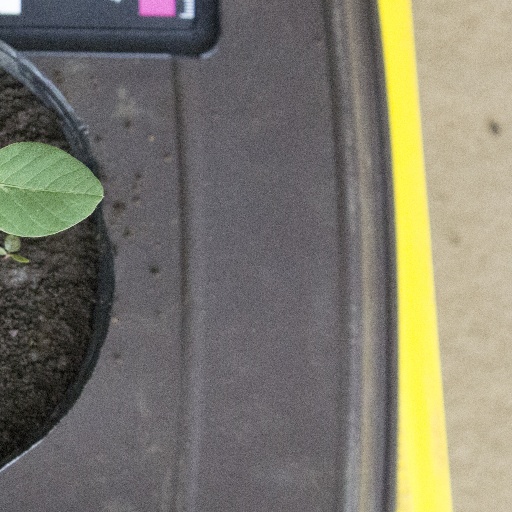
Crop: soybean